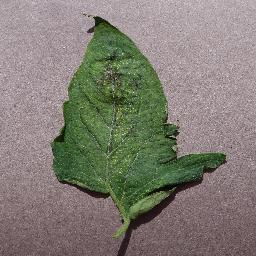
Label: Tomato___Spider_mites Two-spotted_spider_mite